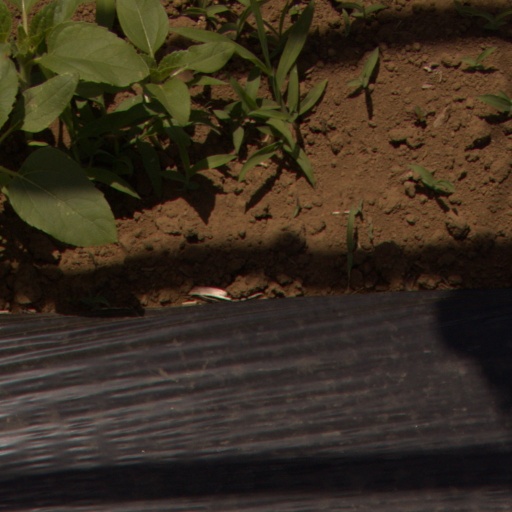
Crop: Jerusalem artichoke